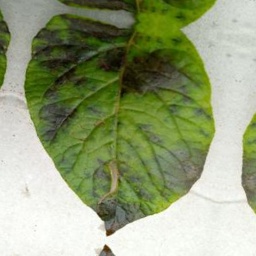
Etiqueta: Late Blight